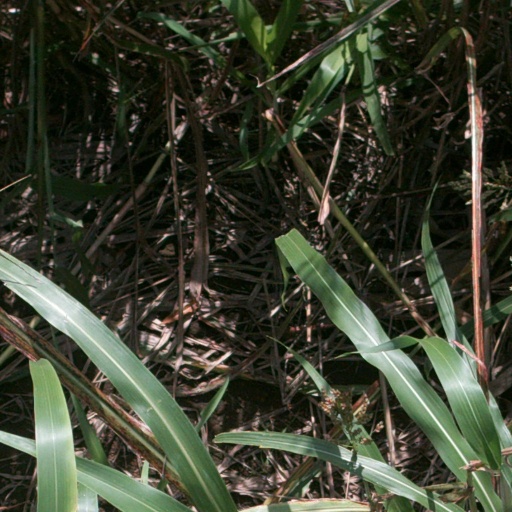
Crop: sorghum